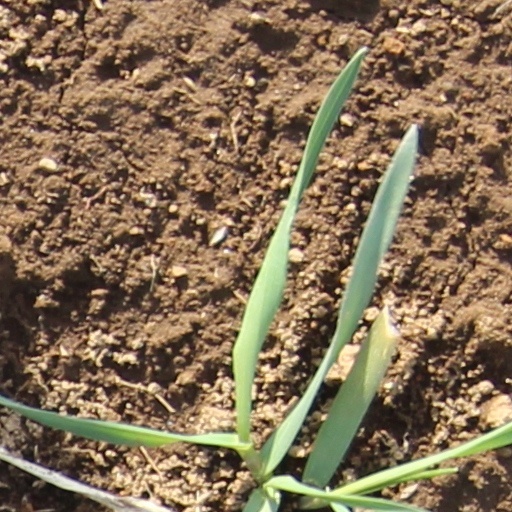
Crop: wheat